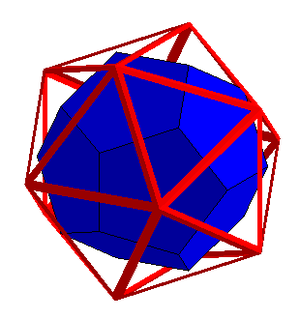
En géométrie, il existe plusieurs façons de mettre les polyèdres en dualité. Dans chaque cas, à tout polyèdre est associé un polyèdre appelé dual du premier, de telle sorte que
En mathématiques, et plus précisément en théorie des groupes, le groupe alterné de degré n, souvent noté Aₙ, est un sous-groupe distingué du groupe symétrique des permutations d'un ensemble fini à n éléments. Ce sous-groupe est constitué des permutations produits d'un nombre pair de transpositions. Une transposition est une permutation qui échange deux éléments et fixe tous les autres.